Friedel Stern

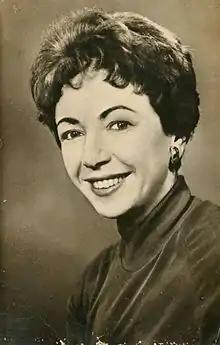

Friedel Stern (1917 Leipzig, Germany - October 29, 2006, Tel Aviv, Israel) was a German- born Israeli cartoonist and illustrator.